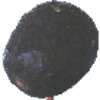
Label: Avocado ripe 1